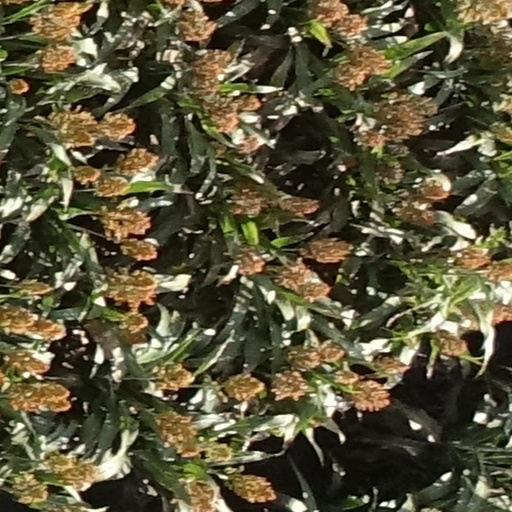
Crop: sorghum